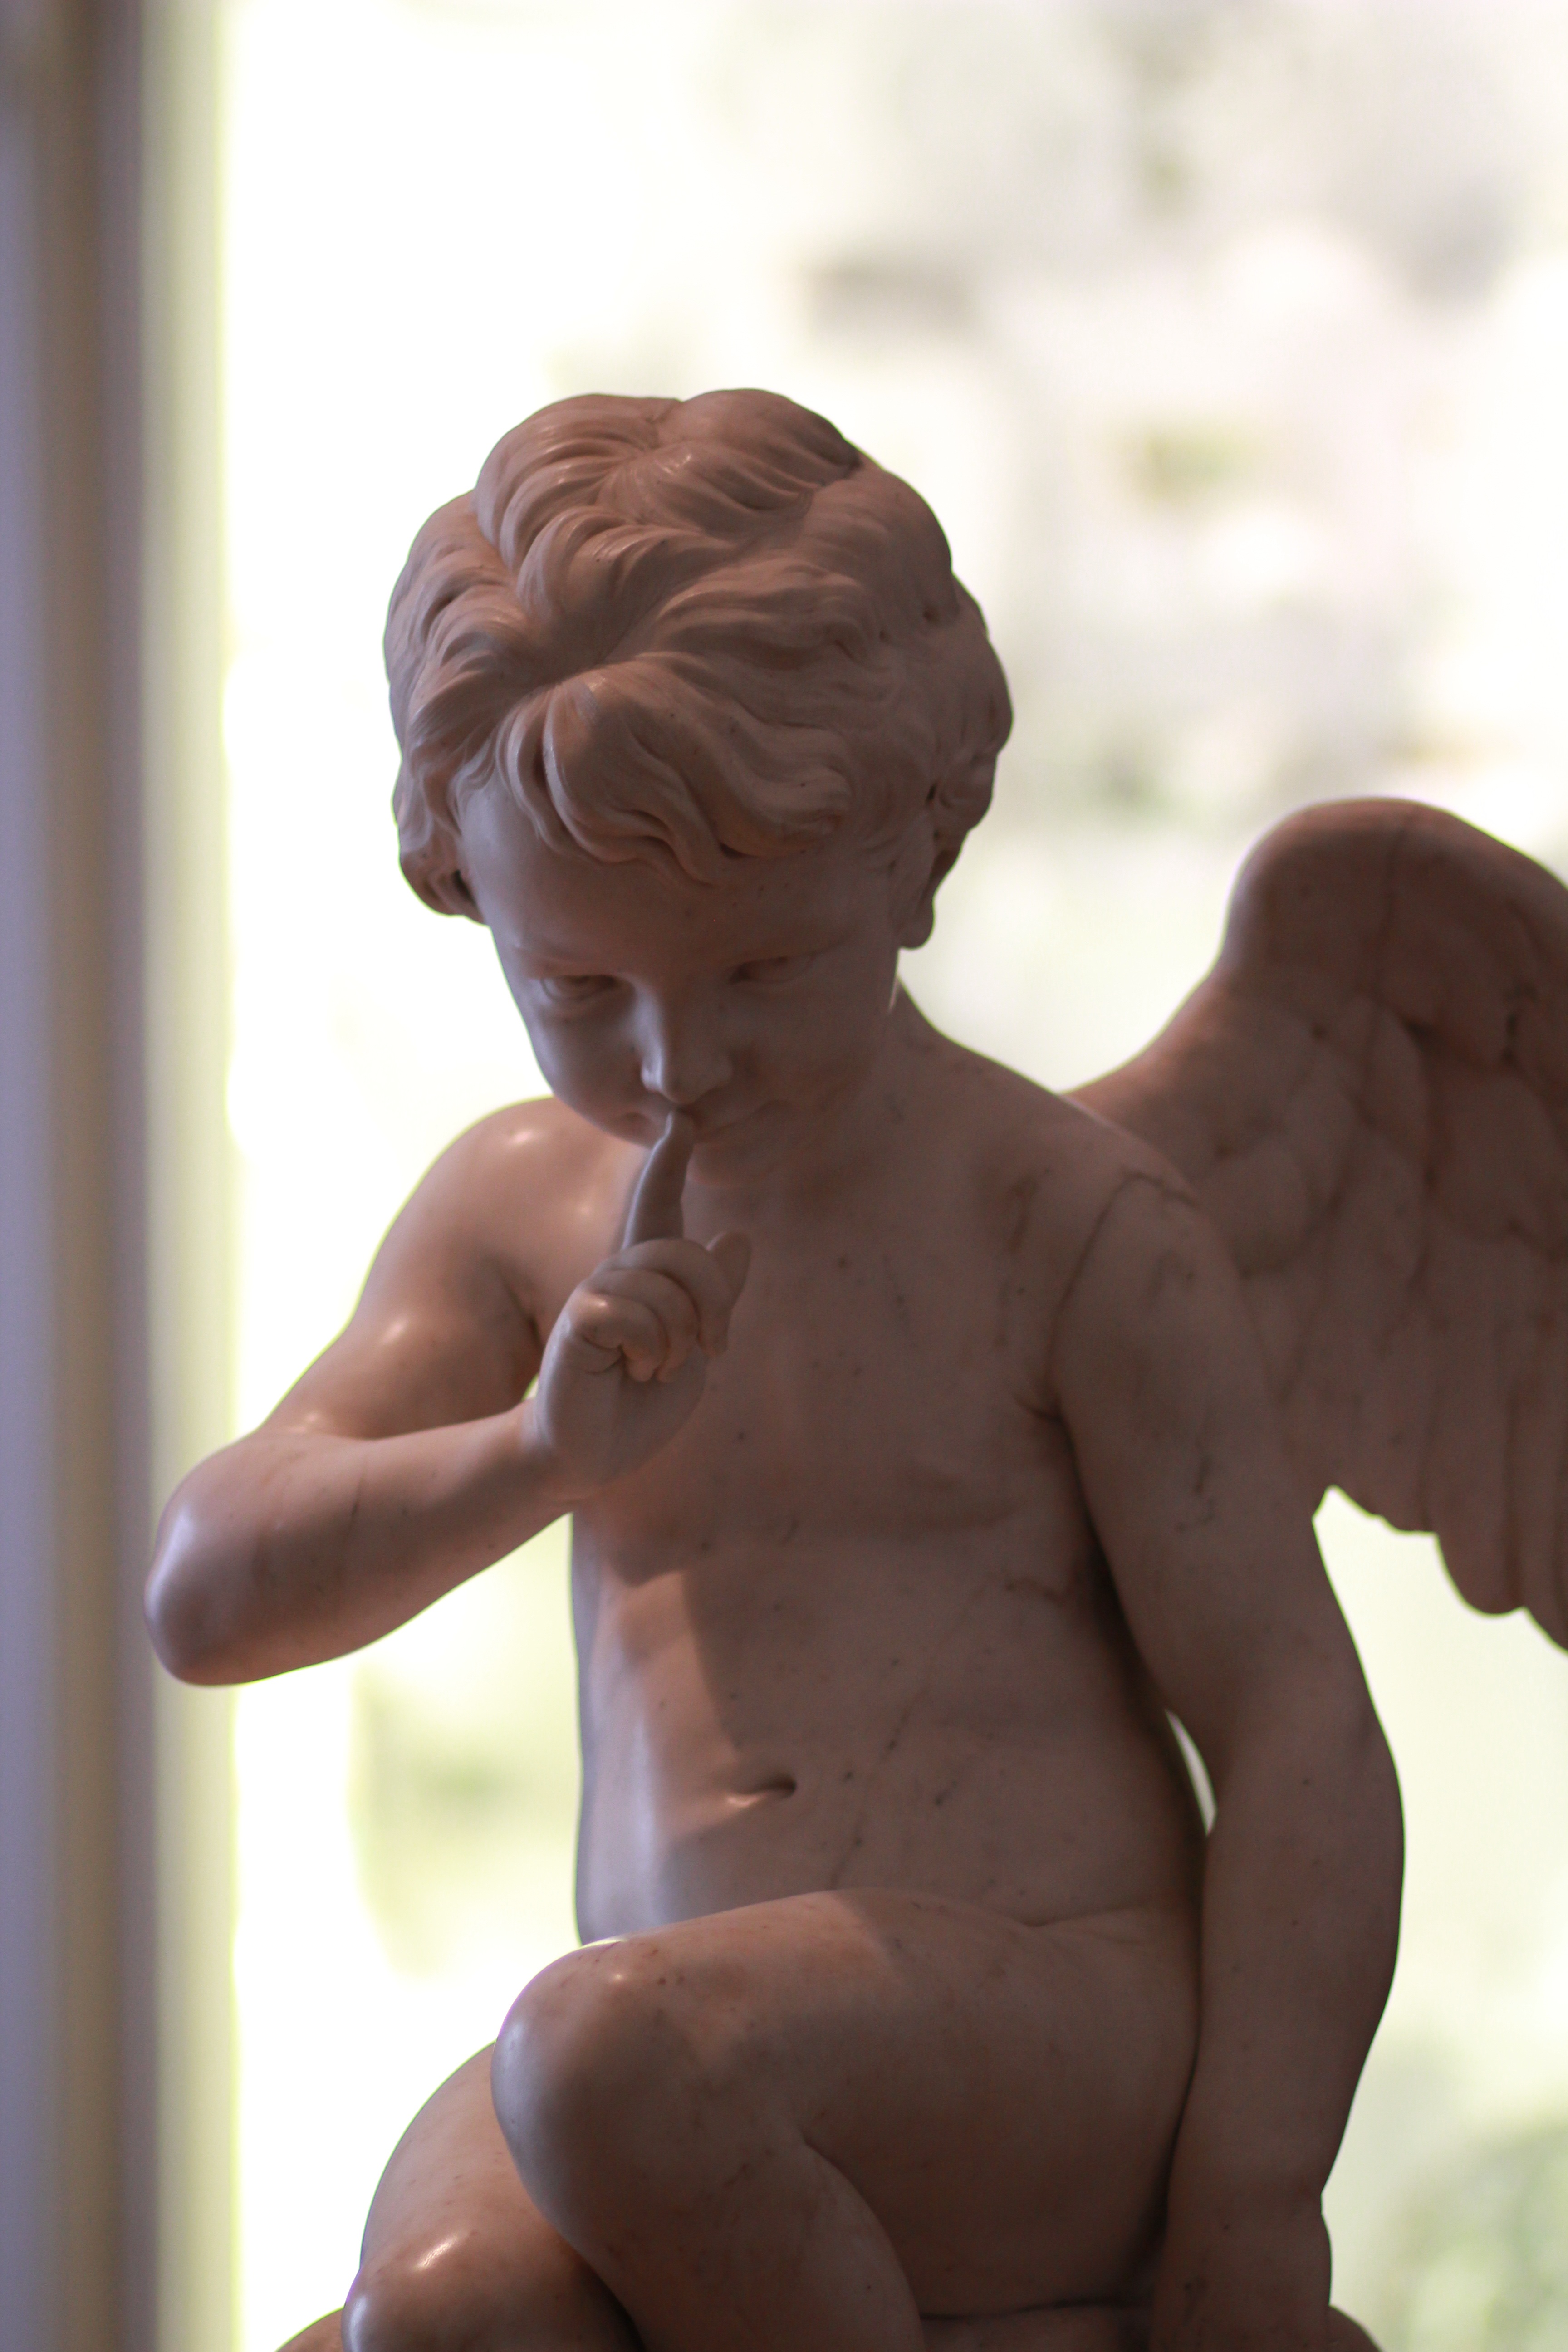
hand, monument, male, statue, muscle, sculpture, angel, art, head, marble, quiet, cherub, sense, human positions, art model